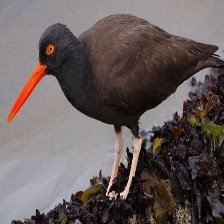
Species: AFRICAN OYSTER CATCHER
Scientific name: HAEMATOPUS MOQUINI
ImageNet parent category: oystercatcher